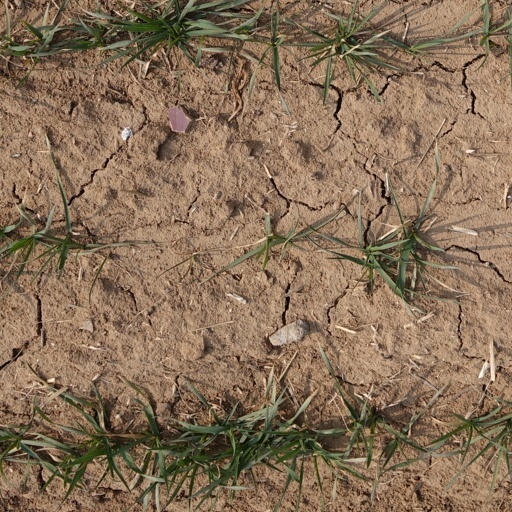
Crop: wheat